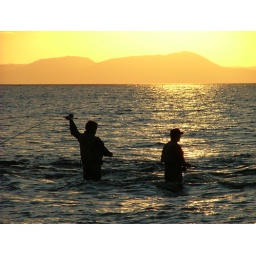
evening fish in lake taupo